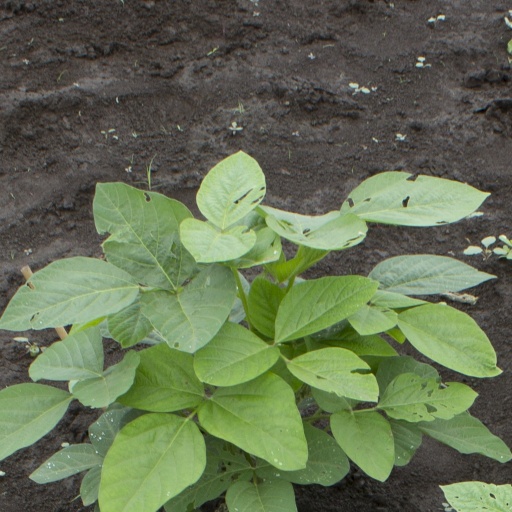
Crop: soybean